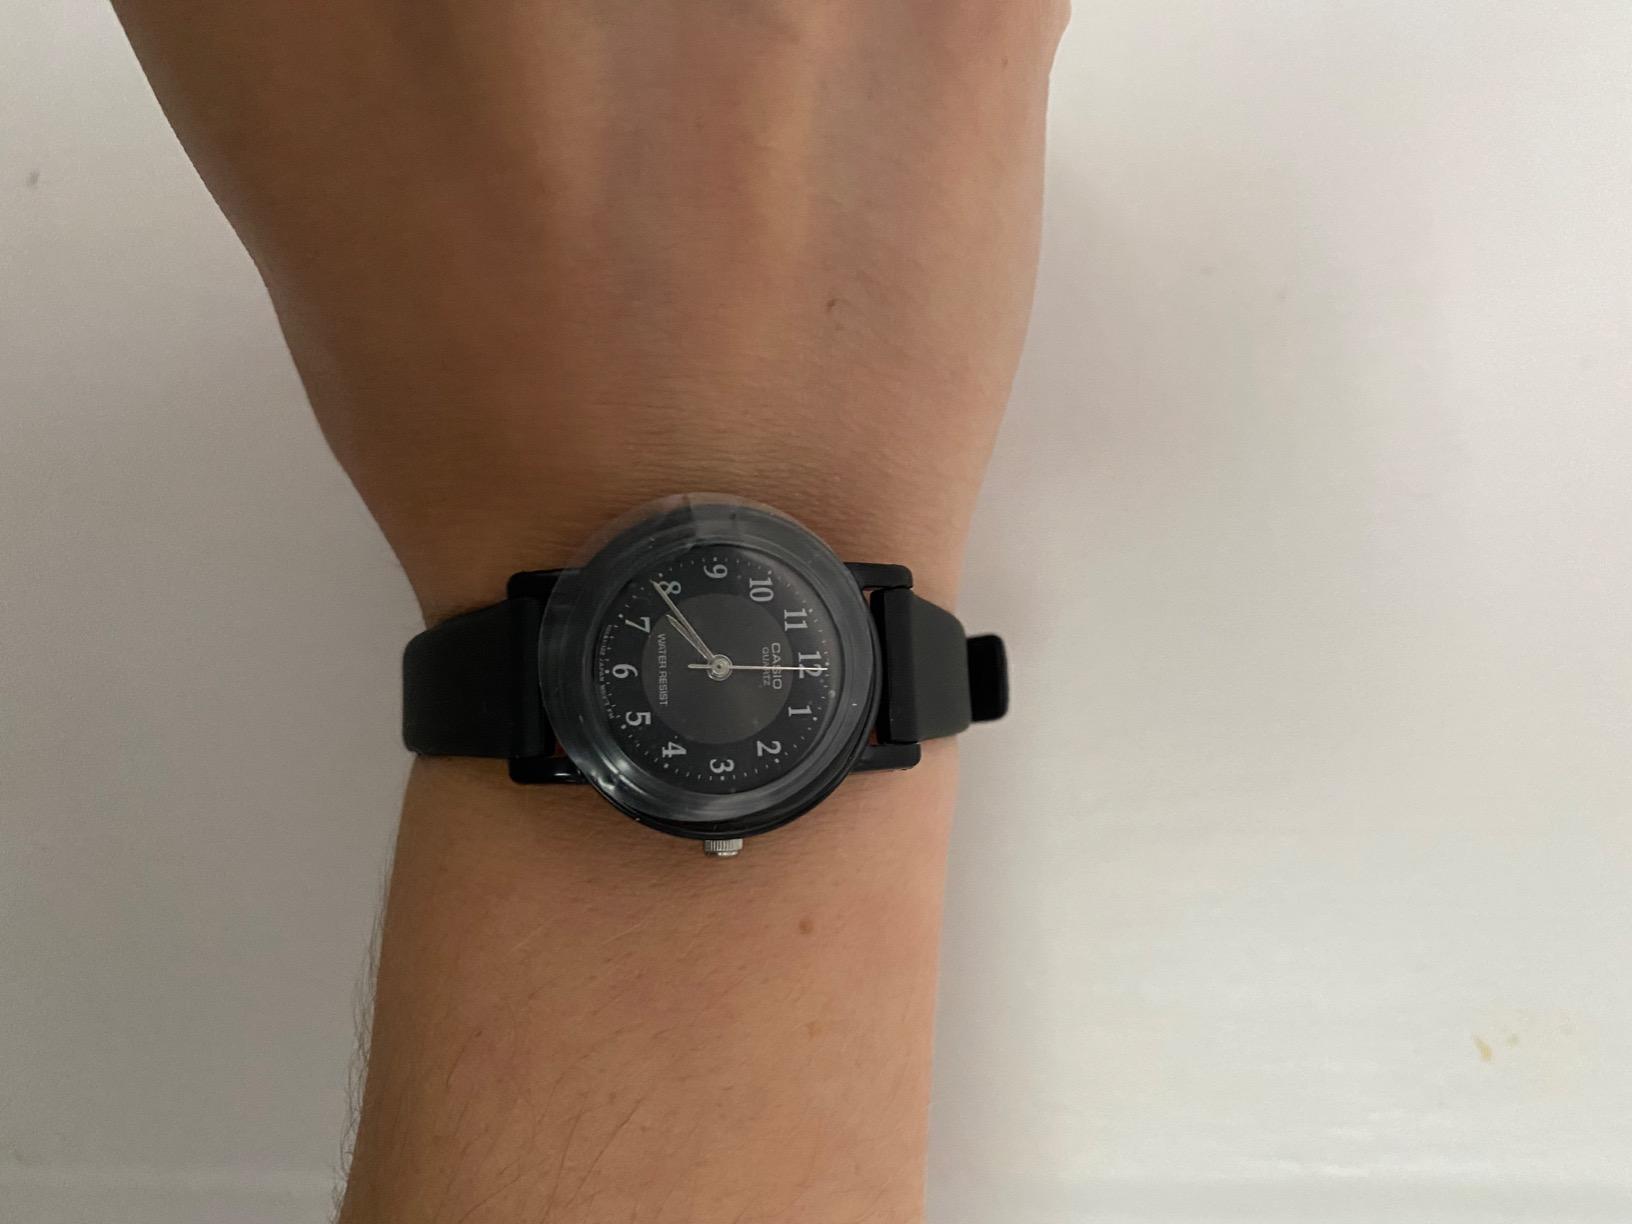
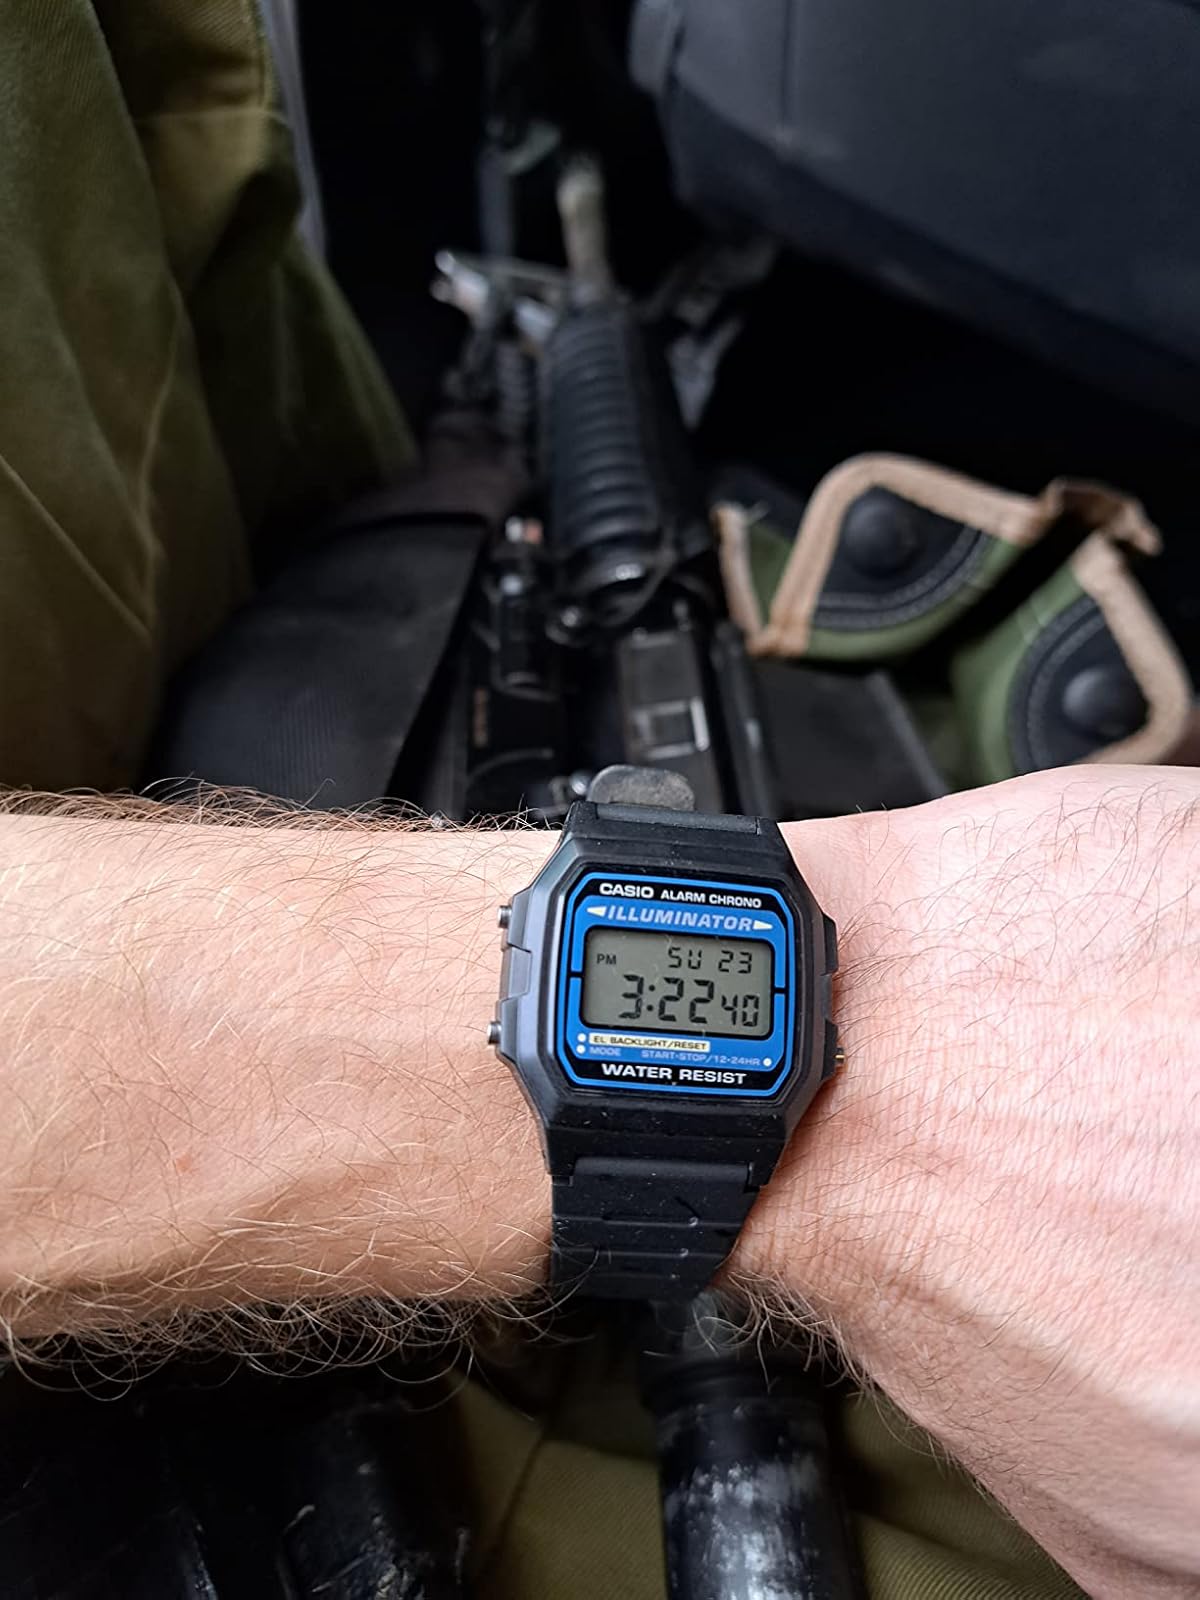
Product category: accessories_watch
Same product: no